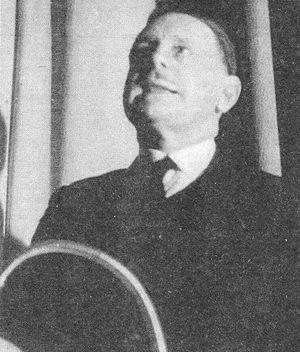
Bernard Faÿ, né le 3 avril 1893 à Paris et mort le 31 décembre 1978 à Tours, est un historien et essayiste français.